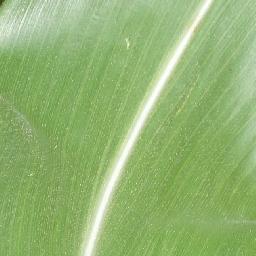
Label: Corn_(Maize)___Healthy